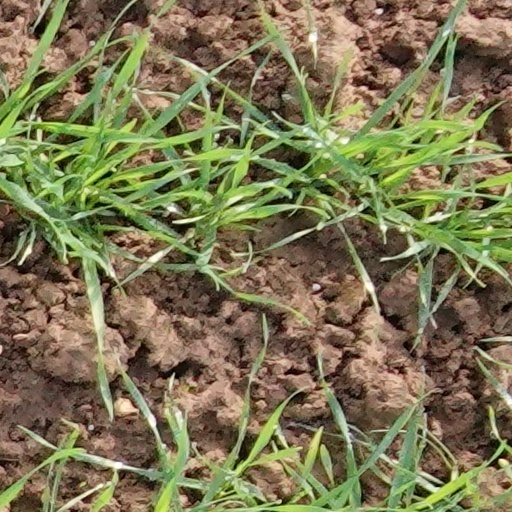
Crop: wheat